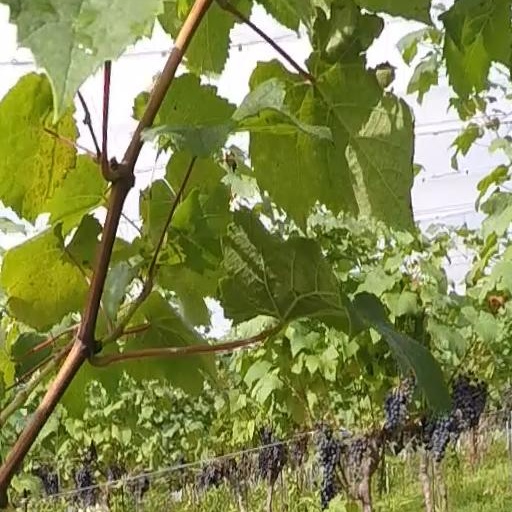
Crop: grape